Robert Jenkins Onderdonk

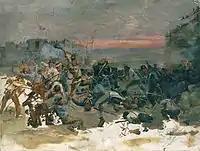
"Sketch for the Fall of Alamo", 1901, Dallas Museum of Art

Robert came from a "distinguished and cultured Dutch family." His father was the Headmaster of Saint James School near Hagerstown, MD, between 1869 and his death in 1895, and had served as the President of the Maryland Agricultural College (now the University of Maryland) between 1861 and 1864. His great uncles were bishops of the Episcopal Church. Robert Jenkins Onderdonk studied art at the National Academy of Design and the Art Students League of New York in the 1870s. Among his teachers were William Merritt Chase and James Carroll Beckwith.